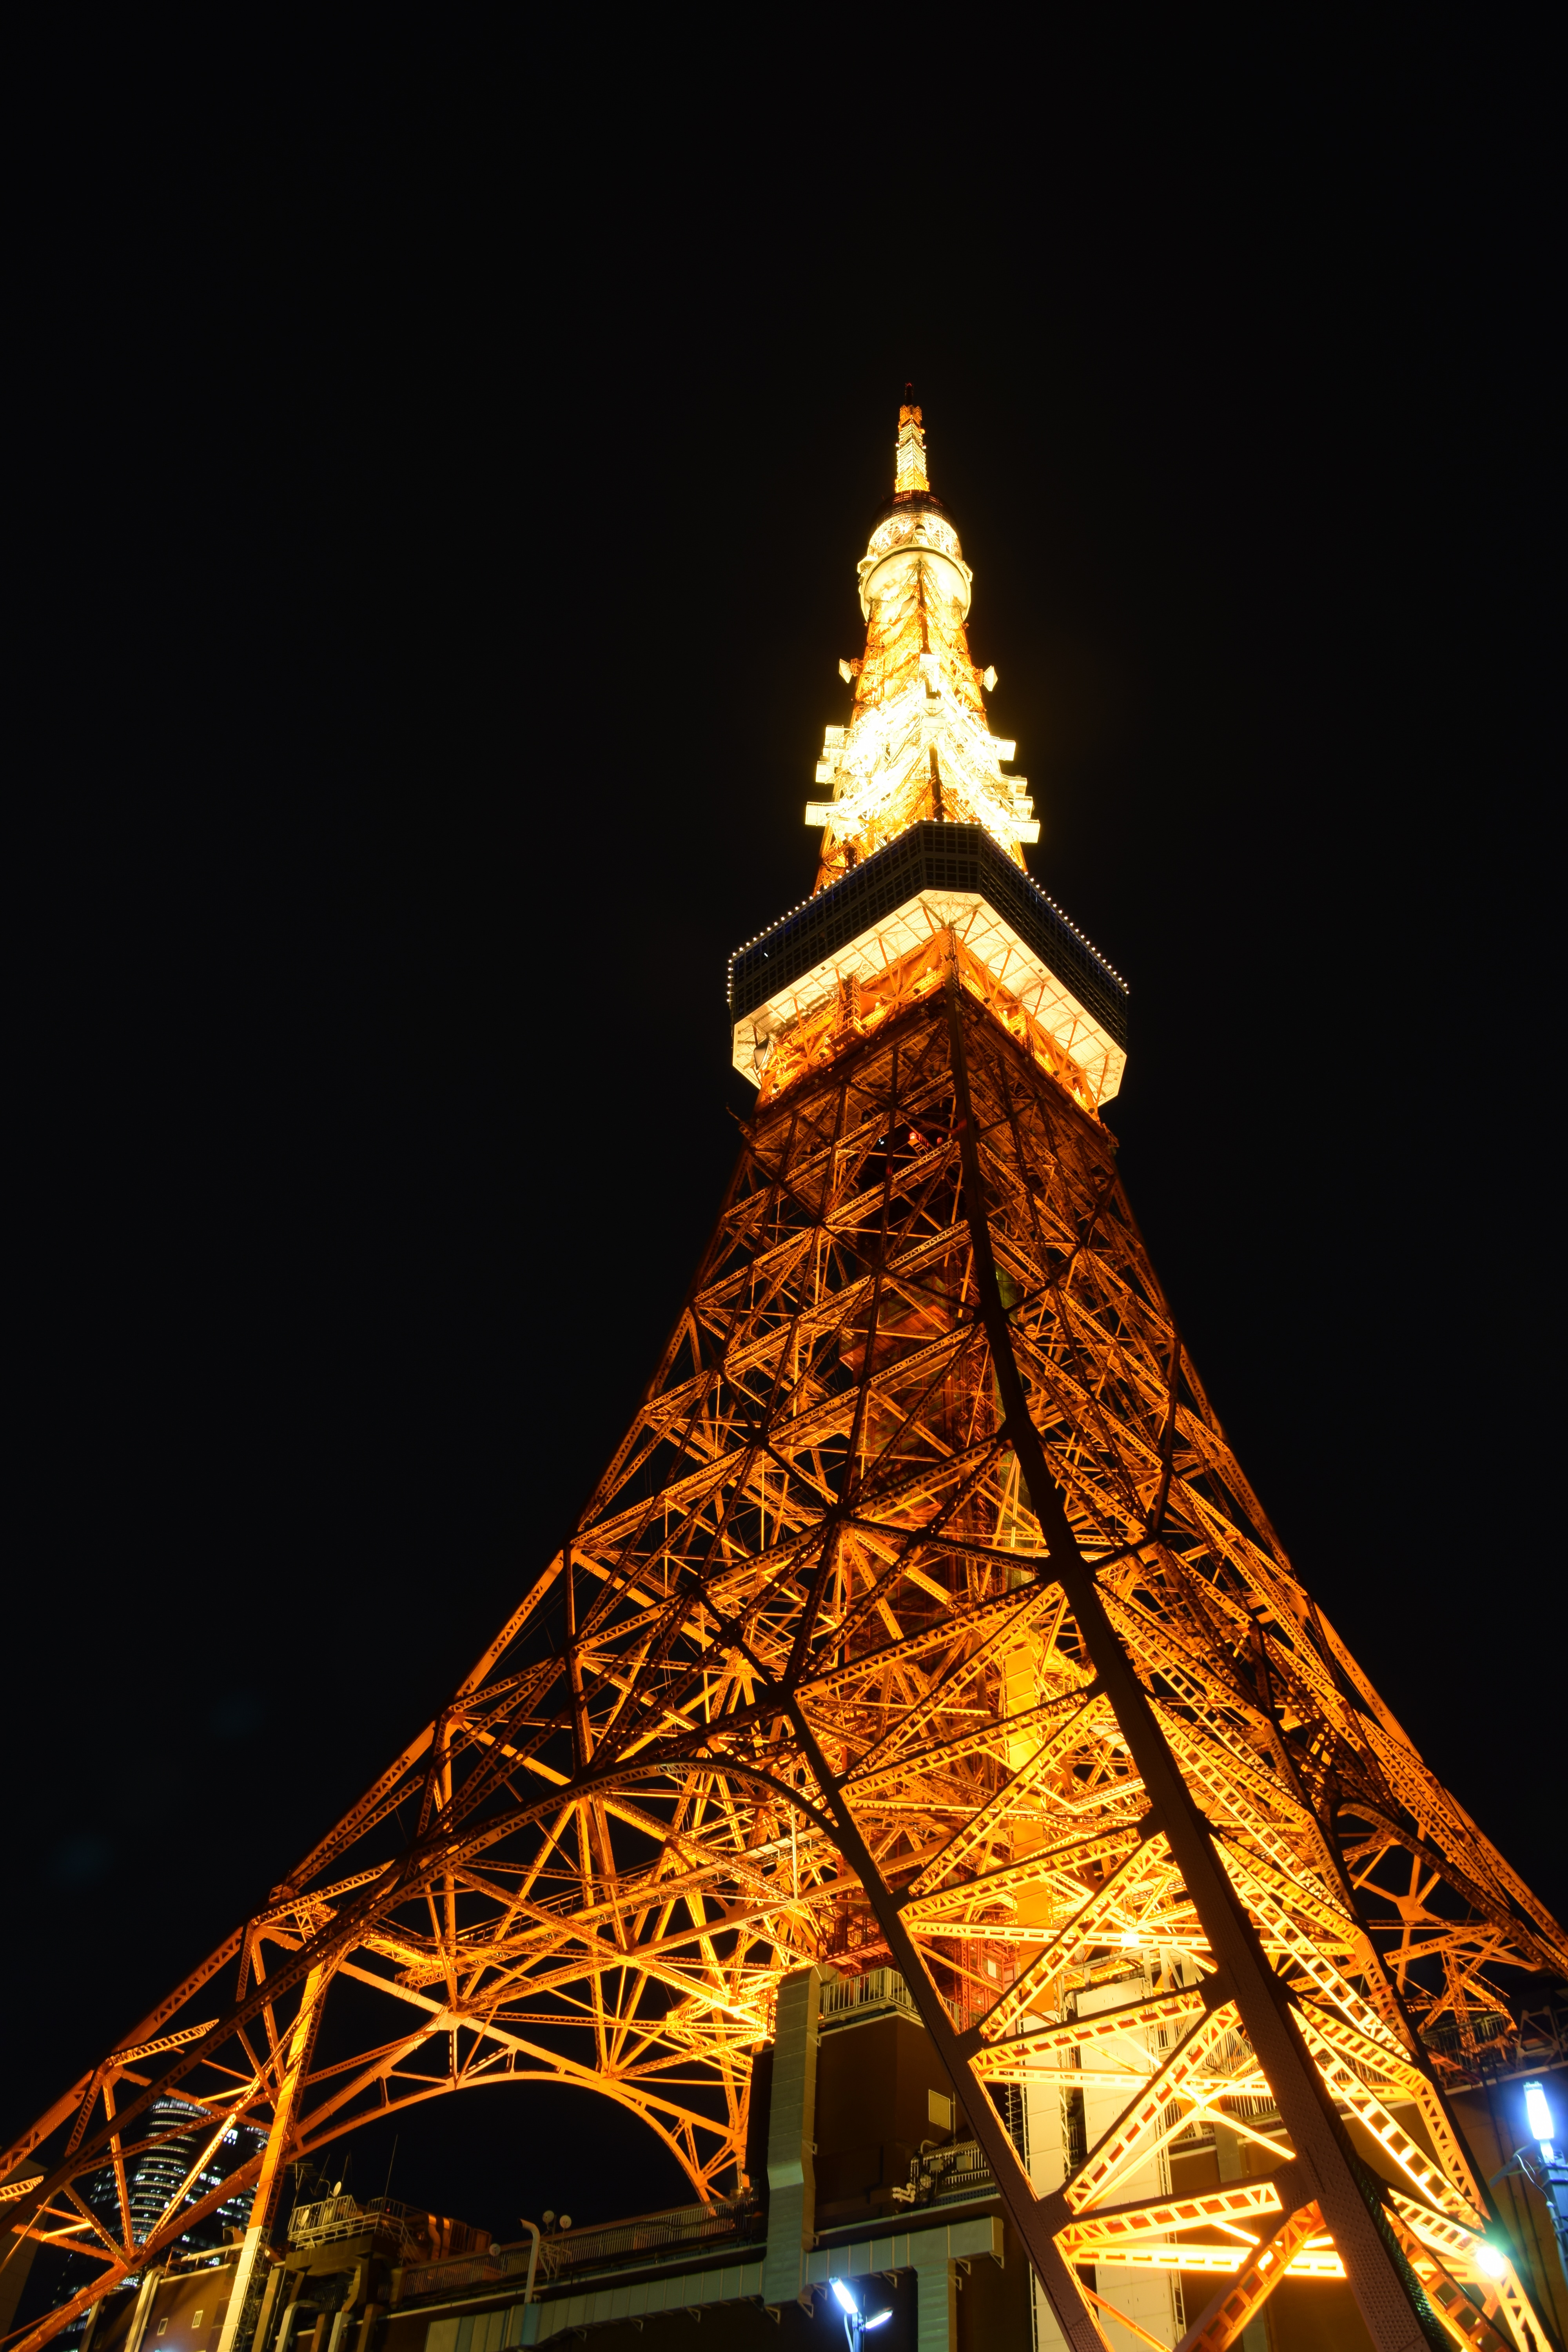
light, night, evening, tower, landmark, japan, lighting, christmas decoration, tokyo tower